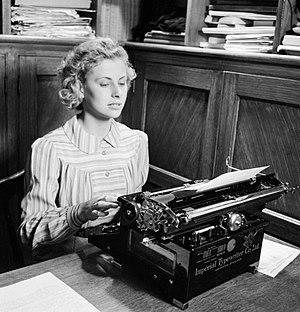
La dactylographie est l'action de saisir un texte sur un clavier. Celui qui pratique la dactylographie, en tant que loisir ou métier, est un dactylographe. La pratique du métier nécessite l'utilisation de ses dix doigts avec rapidité, fluidité et précision et de ne pas regarder les touches du clavier mais de garder le regard sur le texte à saisir. La pratique du loisir peut quant à elle utiliser seulement deux doigts au lieu de dix, ce qui est le cas de la majorité des gens la pratiquant ; l'utilisation des dix doigts nécessite en effet une méthode et un temps d'apprentissage plus long et est moins spontanée. L'utilisation de deux doigts n'est toutefois pas recommandée pour la santé et est beaucoup moins efficace tant en vitesse qu'en confort.
Une machine à écrire est une machine mécanographique permettant d'écrire des documents avec des caractères imprimés. Elle se présente sous la forme d'un clavier comportant une cinquantaine de touches représentant les caractères qui seront imprimés sur le papier.
Enid Blyton [ˈiːnɪd ˈblaɪtən] est une romancière britannique née le 11 août 1897 à East Dulwich et morte le 28 novembre 1968 à Hampstead.